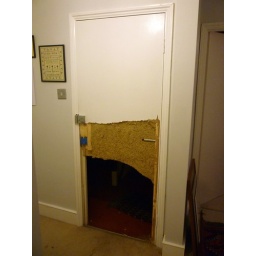
This is my flat door after it had been kicked in by persons unknown.